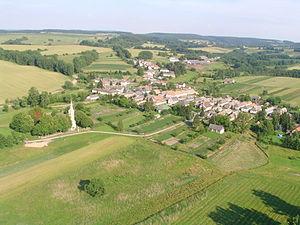
Porva est un village et une commune du comitat de Veszprém en Hongrie.